Théo Lefèvre

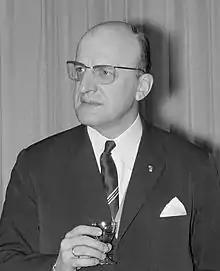
Lefèvre in 1964

Théodore Joseph Albéric Marie Lefèvre (17 January 1914 – 18 September 1973), better known as Théo Lefèvre, was a Belgian politician and lawyer who served as the prime minister of Belgium from 1961 to 1965. He was a lawyer at the Ghent court of justice, and became deputy of the Belgian parliament for the PSC-CVP in 1946.